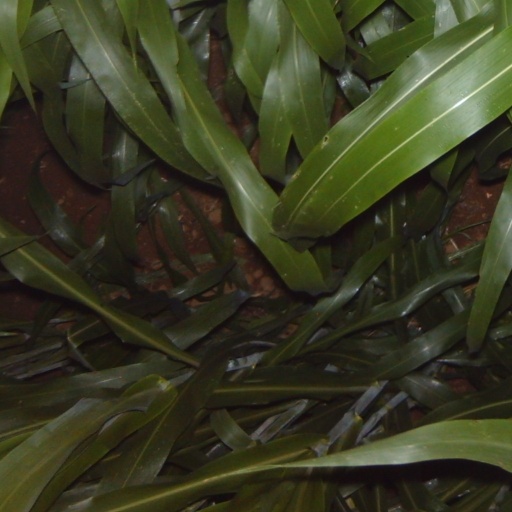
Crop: sorghum